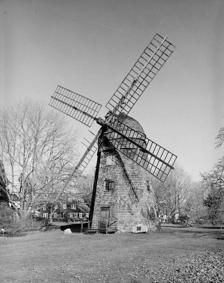
Building: Beebe Windmill
Country: United States of America
Year built: 1820
Beebe Windmill Beebe windmill Origin Mill name Beebe mill Mill location Bridgehampton , New York Coordinates 40°56′03″N 72°18′02″W / 40.9343°N 72.3006°W / 40.9343; -72.3006 Year built 1820 Information Purpose Corn mill Type Smock mill Storeys Four-story smock Base storeys A few courses of brick Smock sides Eight-sided smock No. of sails Four sails Type of sails Common sails Windshaft Wood Winding Fantail Fantail blades Eight blades Auxiliary power Steam engine No. of pairs of millstones Two pairs Other information Named after Lester Beebe, for whom it was built. Beebe Windmill U.S. National Register of Historic Places Architect Tabor, Pardon T. MPS Long Island Wind and Tide Mills TR NRHP reference No. 78001918 Added to NRHP December 27, 1978 Beebe Windmill is a historic mill located at the southeast corner of Ocean Road and Hildreth Avenue in Bridgehampton, New York . History Beebe windmill was built in 1820 at Sag Harbor for Lester Beebe. Built on the wharf, it was moved to Sherrills Hill (Oakland Cemetery) where it also served as notifier to the town of arriving whaleship. After his death, it was bought by Rose Gelston who had it moved to Bridgehampton where it worked for more than 50 years. In 1882, it was bought by James Sanford and moved to a site south of the railroad. Later, a steam engine was installed to provide power when the wind was not blowing. In 1888, the mill was repaired by millwright Nathaniel Dominy VII of Long Island. It was moved to a site north of the railroad in 1889. It was operated here until 1915 by the Bridgehampton Milling Company. In that year, it was bought by John E. Berwind and moved to his summer estate, Minden. The machinery of Beebe windmill, in HAER drawing It is described in a 1977 Historic American Engineering Record (HAER) description as "one of the first Long Island windmills to have a fly , regulators , and cast iron gears" and is the only one with its original versions of those.  It is also the only Long Island windmill to have a "decorative" design. With these features it is "the only surviving Long Island windmill which compares to English windmills of the same period." The windmill was added to the National Register of Historic Places in 1978. Description For an explanation of the various items of machinery, see Mill machinery . Beebe windmill is a four-story smock mill with an ogee cap winded by a fantail . Four Common sails are carried on a wooden windshaft , as is the wooden clasp arm brake wheel . This drives a cast iron wallower carried at the top of the upright shaft . At its lower end the cast iron great spur wheel drives two pairs of overdrift millstones . See also List of windmills in New York Samuel Schellinger References